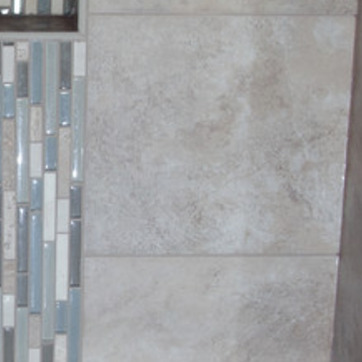
Material: tile